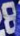
Number: 8